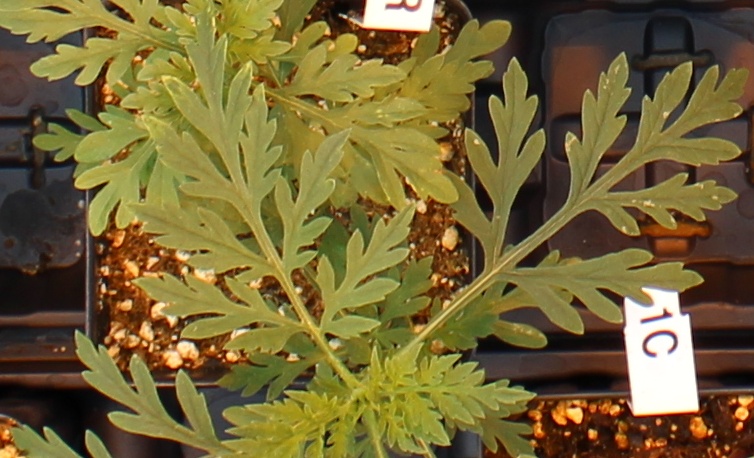
Label: Ragweed